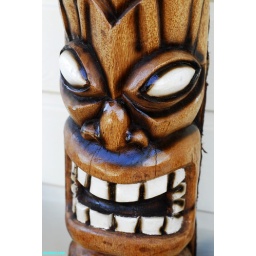
sitting out on the front porch.... this is one family member that doesn't come in the house